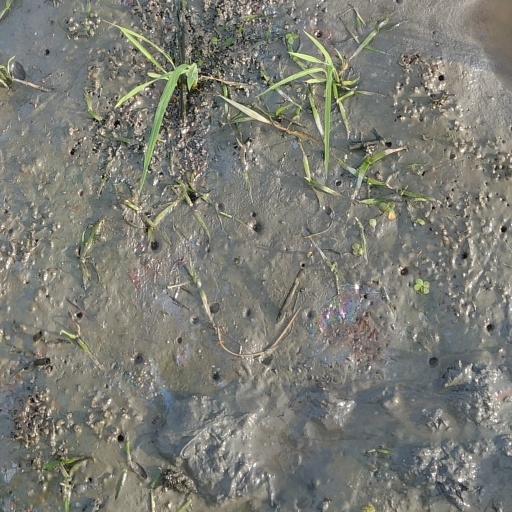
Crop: rice